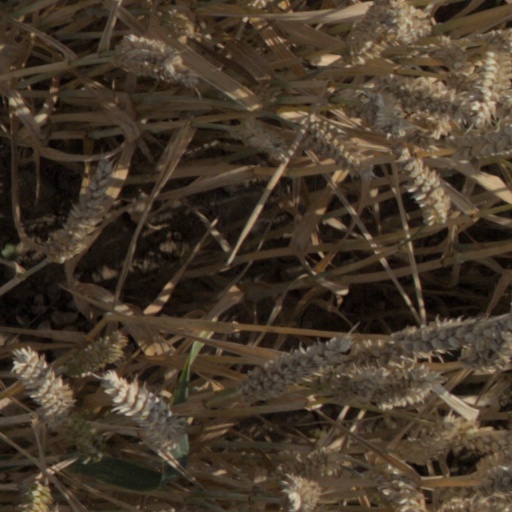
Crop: wheat